Sardinia

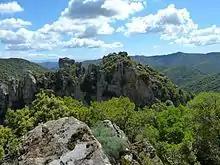
Sulcis Regional Park, the largest Mediterranean evergreen forest in Europe

In 1983 a prominent activist of a separatist party, the Sardinian Action Party ("Partidu Sardu – Partito Sardo d'Azione"), was elected president of the regional parliament, and in the 1980s several other movements calling for independence from Italy were born; in the 1990s some of them became political parties, even if in a rather disjointed manner. It was not until 1999 that the island's languages (Sardinian, Sassarese, Gallurese, Algherese and Tabarchino) were recognised, even if just formally, together with Italian. The 35th G8 summit was planned by Prodi II Cabinet to be held in Sardinia, on the island of La Maddalena, in July 2009; however, in April 2009, the Italian Prime Minister, Silvio Berlusconi, decided, without convoking the Italian parliament or consulting the Sardinian governor of his own party, to move the summit, even though the works were almost completed, to L'Aquila, provoking heavy protests.